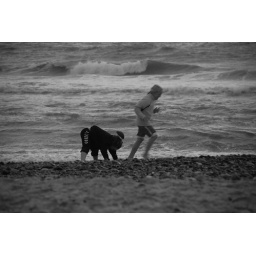
Young girls playing on the beach of Sondervig in the evening